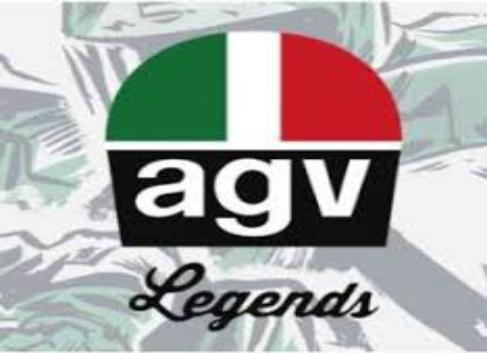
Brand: agv
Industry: Sports